Sagres (Vila do Bispo)

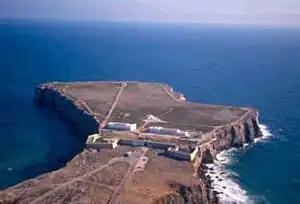
The peninsula and presumed former-site of the Sagres nautical school

Sagres has a borderline warm-summer Mediterranean climate (Köppen "Csb"), hot-summer Mediterranean climate (Köppen "Csa") with mild winters and warm summers. Temperatures are very moderated year-round, seldom above or below due to the strong upwelling this region experiences in the summer. November and December are the wettest months. Similarly to other locations in the Algarve, insolation is high, though with a higher frequency of marine fogs, which boost the average relative humidity to around 80%.